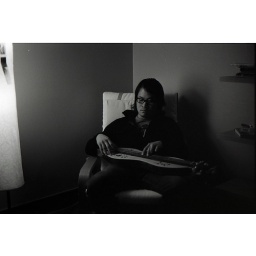
playing my mountain dulcimer in my chair in my room.